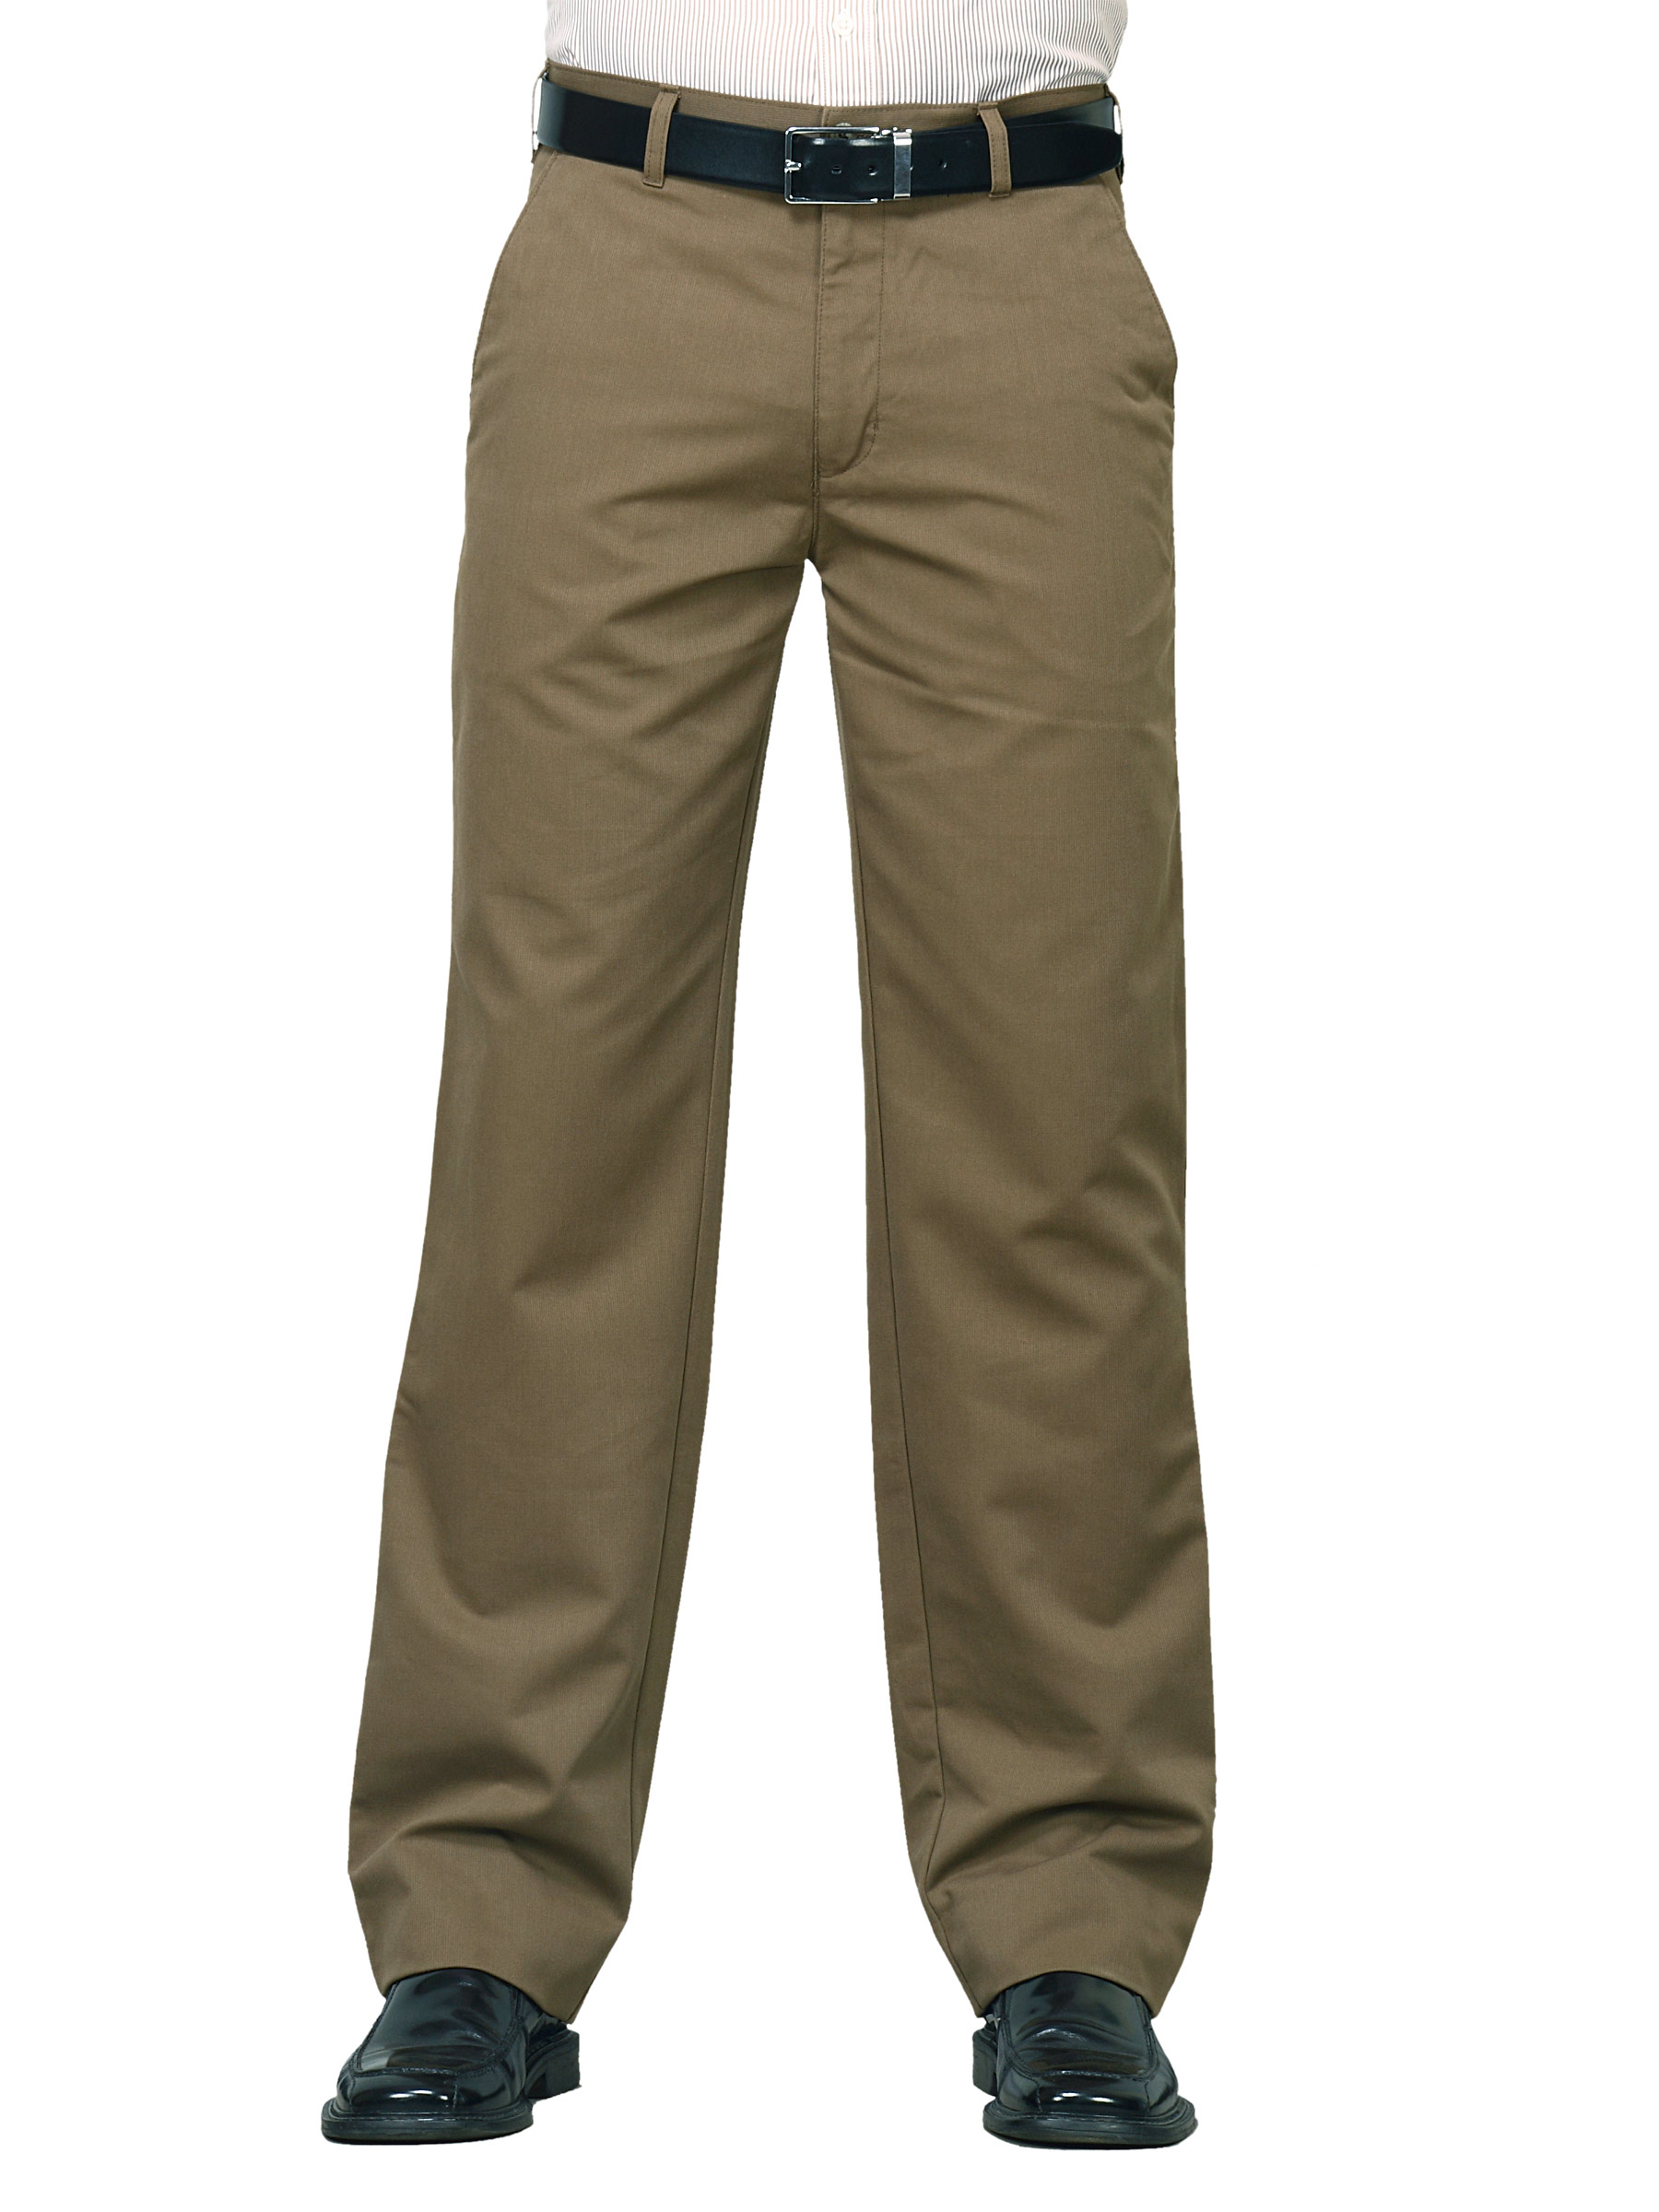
Indigo Nation Men Textura Brown Trousers
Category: Apparel / Bottomwear / Trousers
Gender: Men
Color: Brown
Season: Fall 2011
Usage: Formal